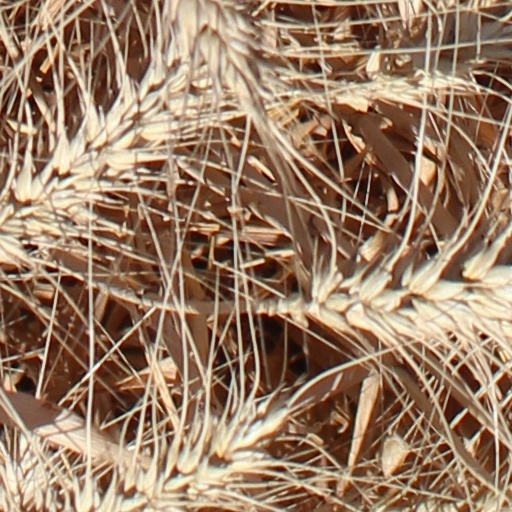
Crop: wheat